Virgin of Vladimir

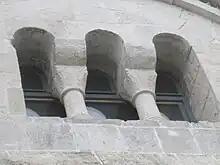
The surviving portion of the

The icon is dated to the earlier part of the 12th century, and arrived in Rus' around 1131. This is consistent with accounts given in Rus' chronicles. Similar to other high quality Byzantine works of art, it is thought to have been painted in Constantinople. Only the faces are original, with the clothes repainted after suffering damage when a metal cover or riza was placed over them and in a fire in 1195.